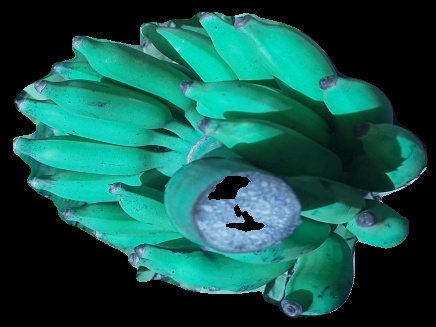
Variety: elakki-bale
Grade: grade3